Stéphane Bergeron

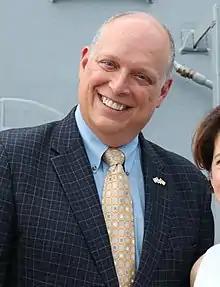

Stéphane Bergeron (born January 28, 1965, in Montreal, Quebec) is a Canadian politician. He served as a Bloc Québécois member of the House of Commons of Canada from 2019 to 2025 and previously served in that office from 1993 to 2005. He served as a Parti Québécois member of the National Assembly of Quebec from 2005 to 2018. He did not seek re-election in 2025.